2021 Australian Parliament House sexual misconduct allegations

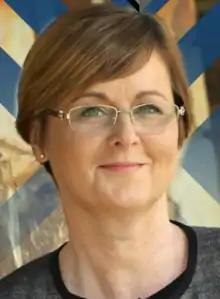
Senator for Western Australia Linda Reynolds, who was criticised for her handling of the alleged rape within her office.

Higgins has accused Reynolds of not supporting her due to the politically sensitive nature of the incident in an election year, and claims to have "repeatedly told her superiors in [...] the offices of Cash and [...] Linda Reynolds" about the alleged rape; "Reynolds and Reynolds' chief of staff, Fiona Brown, soon after the alleged rape, including in a meeting on 1 April 2019". However, "Brown disputes Higgins' timeline", and during the trial Reynolds told the court "that she did not know of a sexual assault allegation when she called Brittany to her office", the office where the alleged rape occurred.